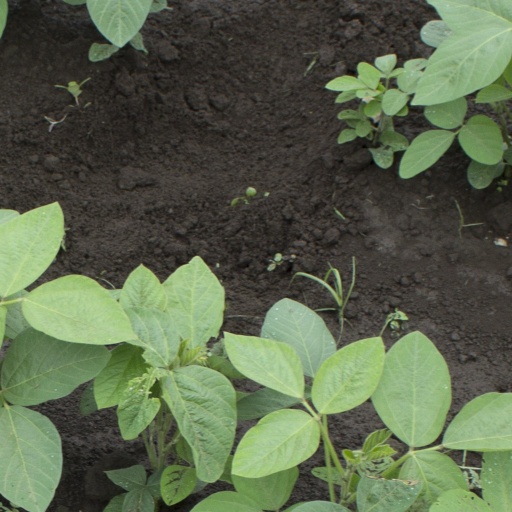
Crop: soybean